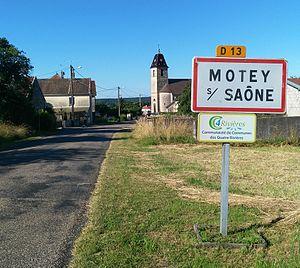
L'entrée du village
Motey-sur-Saône est une ancienne commune française située dans le département de la Haute-Saône, en région Bourgogne-Franche-Comté.